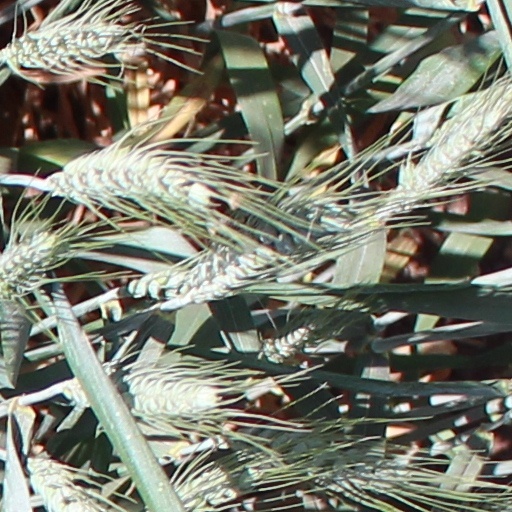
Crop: wheat